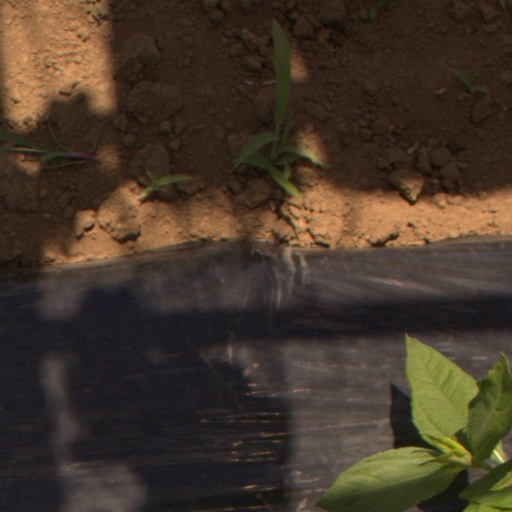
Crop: Jerusalem artichoke